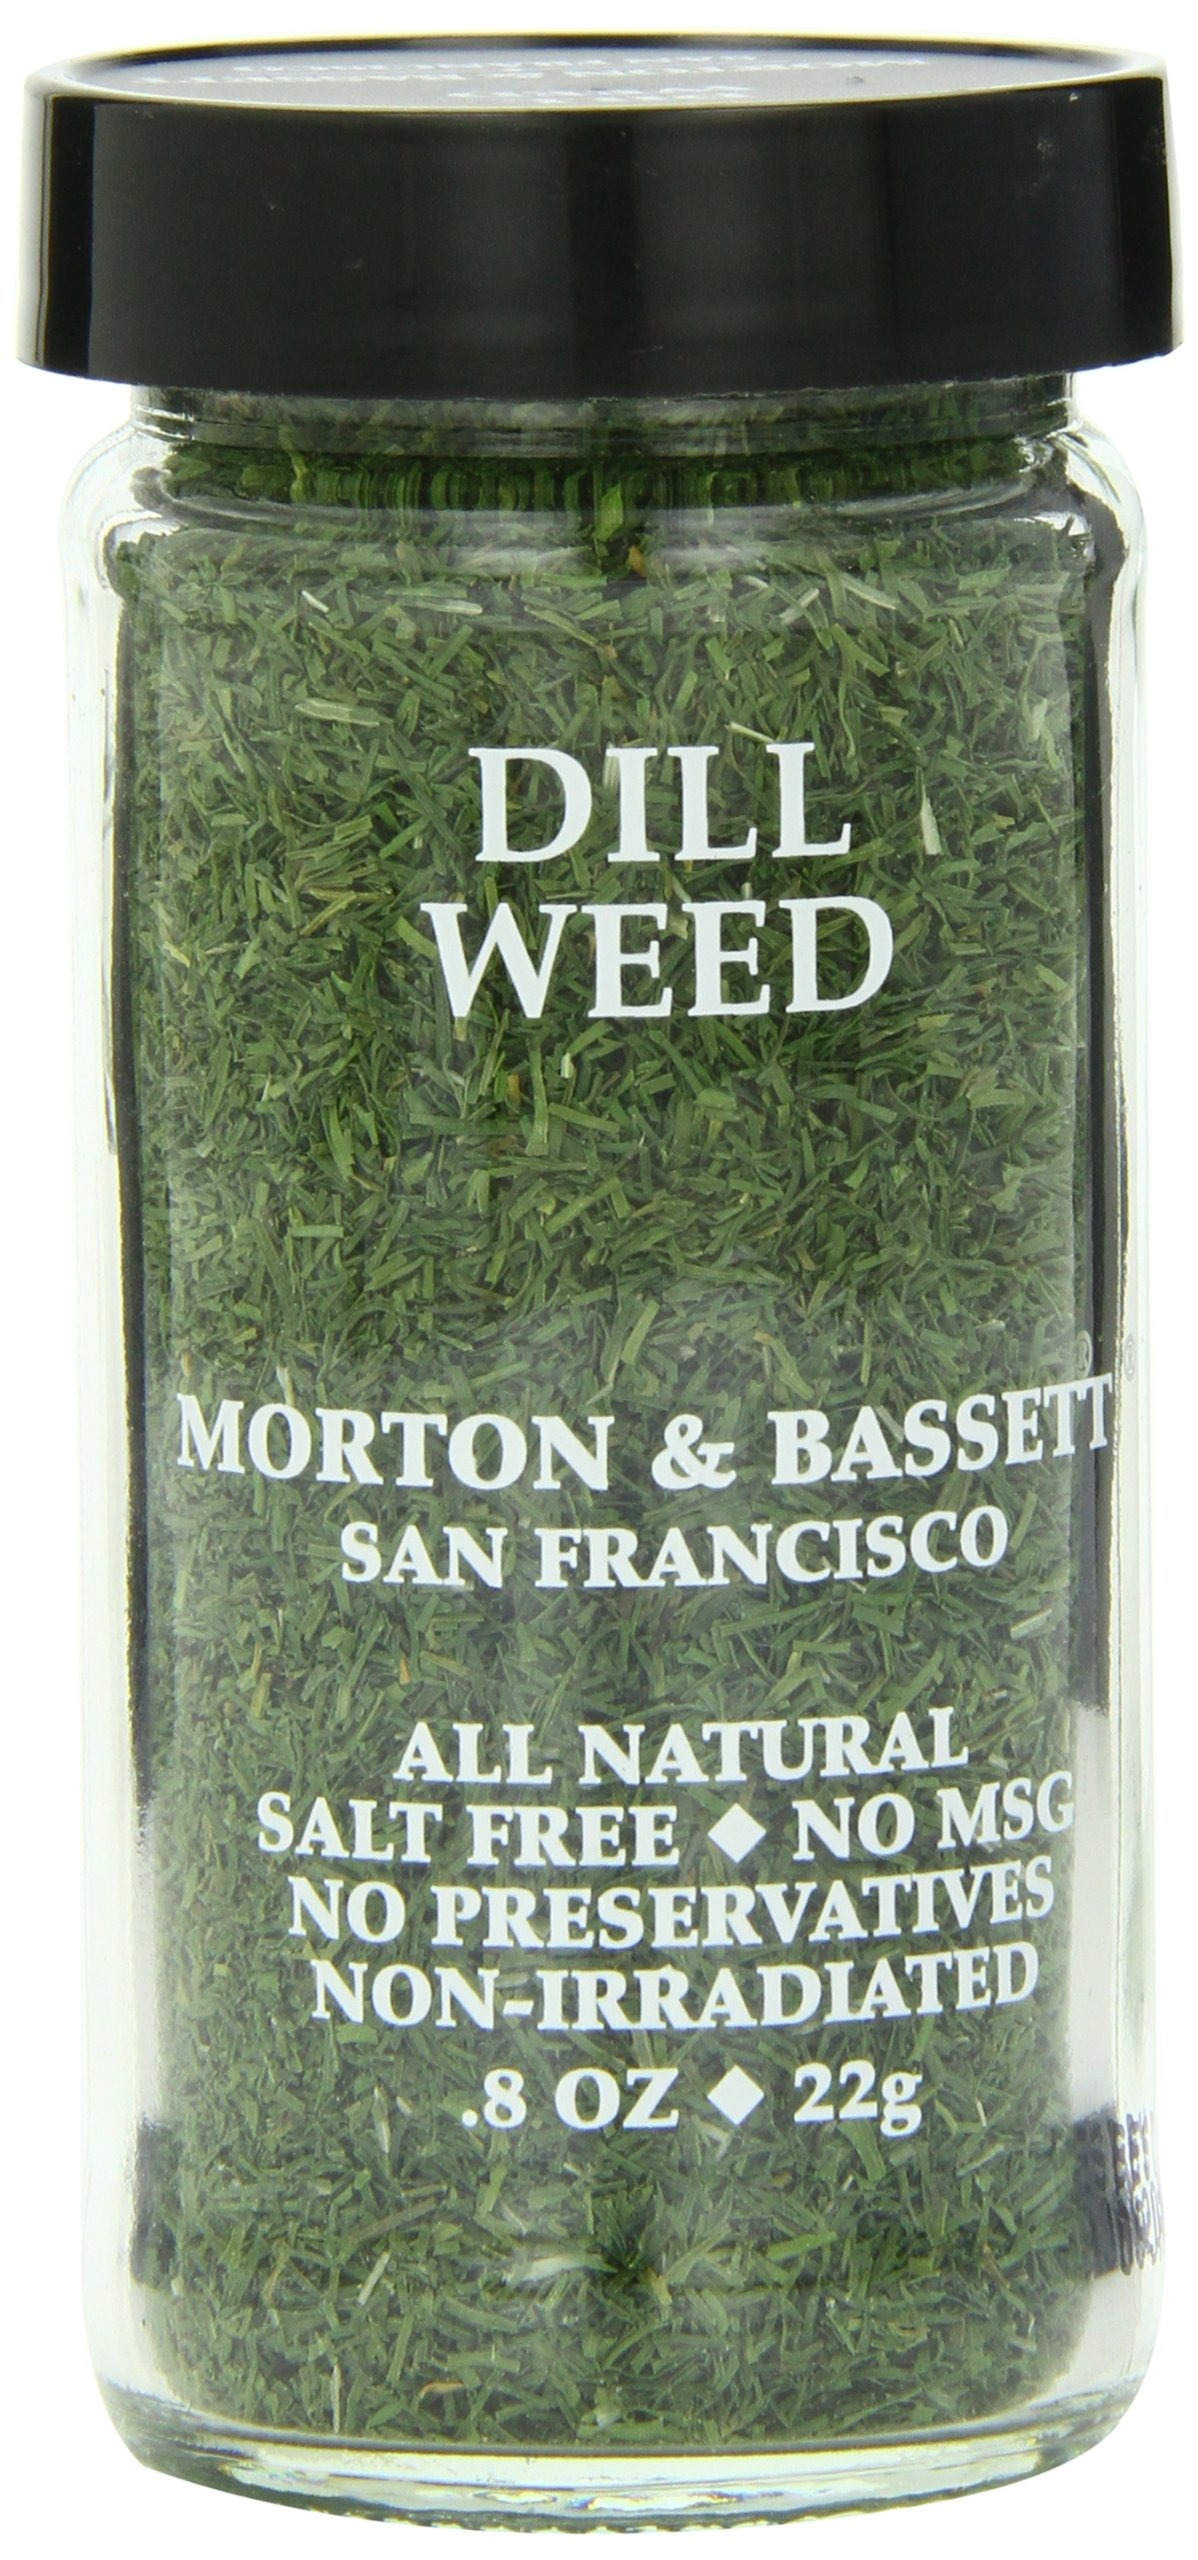
Item Name: Morton & Basset Spices, Dill Weed, 0.8 Ounce (Pack of 3)
Bullet Point 1: Premium quality spices
Bullet Point 2: Perfect for use in all your favorite recipes
Bullet Point 3: All natural
Bullet Point 4: Truly a pantry staple
Bullet Point 5: Great for baking, cooking, and more
Value: 2.0
Unit: oz

Price: 23.51